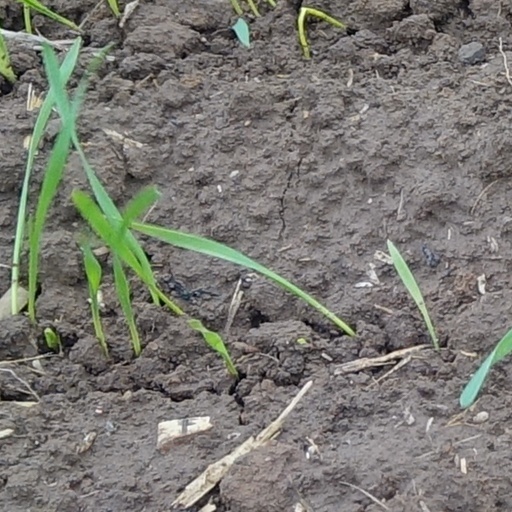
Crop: wheat